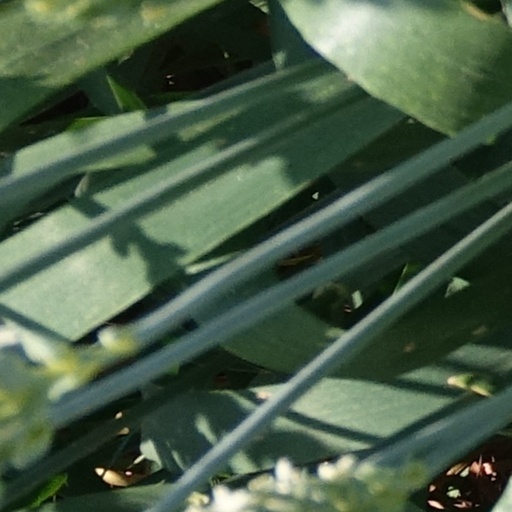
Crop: wheat